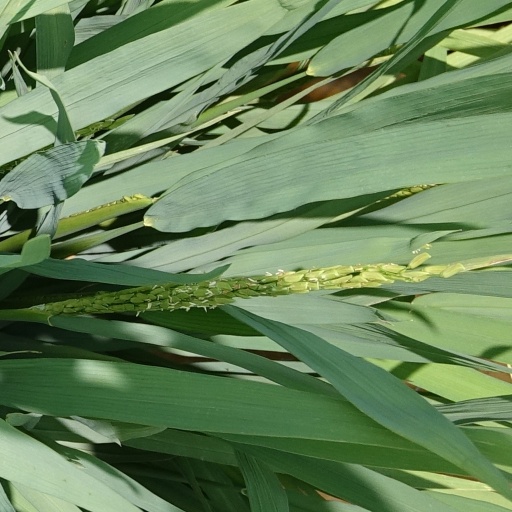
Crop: rice